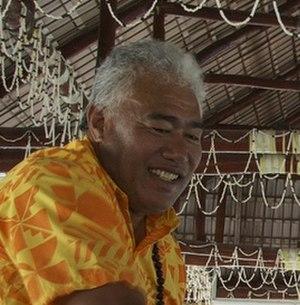
Des élections générales ont lieu le 23 janvier 2014 aux Tokelau. Il s'agit à la fois d'élire les dirigeants locaux de chaque atoll, et les membres du parlement, le Fono.